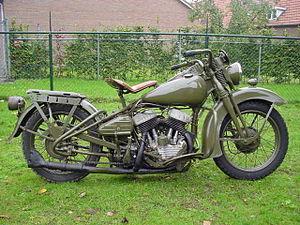
La Harley-Davidson WLA est une moto fabriquée par le constructeur américain Harley-Davidson selon les spécifications de l'armée américaine au cours de la période entourant la Seconde Guerre mondiale. Elle a principalement été utilisée par l'armée américaine durant la Seconde Guerre mondiale. Elle était basée sur un modèle civil existant, la WL du type 45 solo, ainsi appelé en raison de la cylindrée du moteur de 45 ci et de sa conception monoplace. Le même moteur, dans une version légèrement moins puissante, motorisait également la Servi-Car à trois roues.